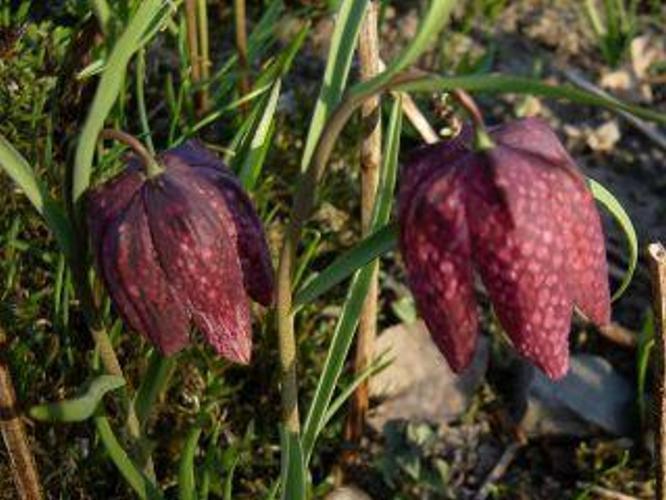
Flower: Fritillary